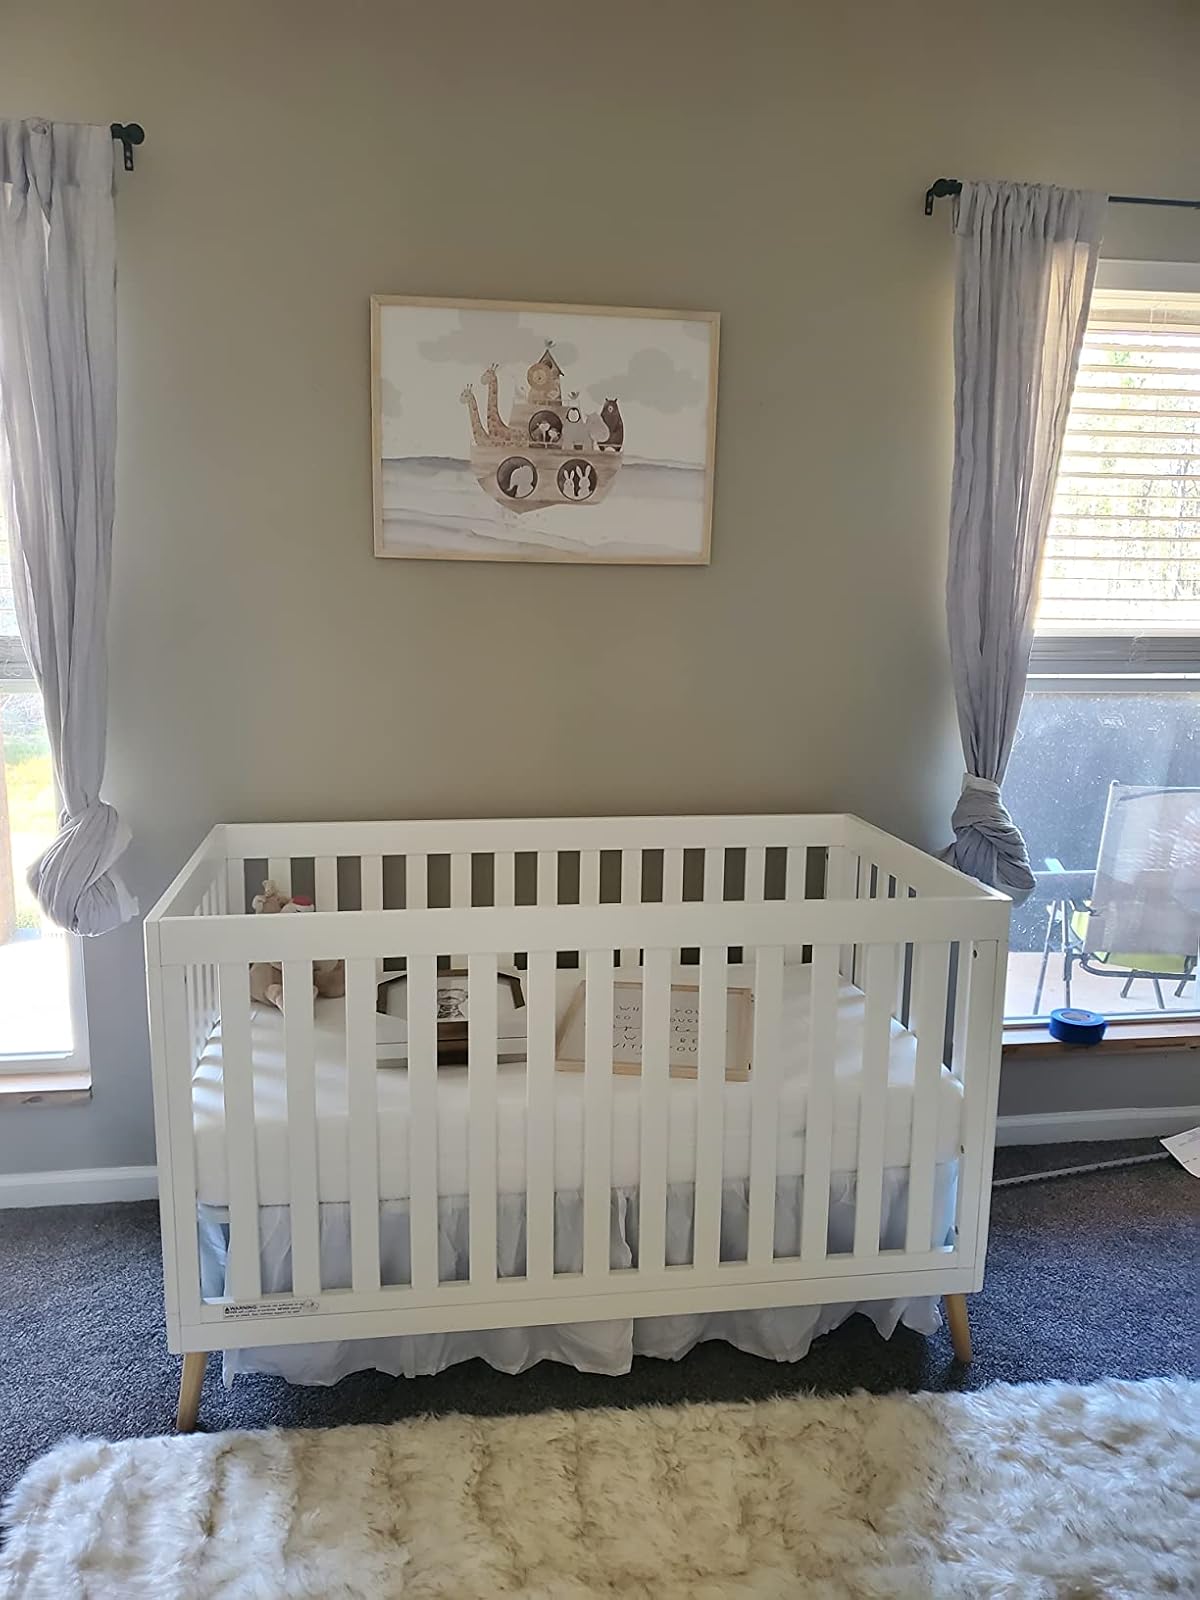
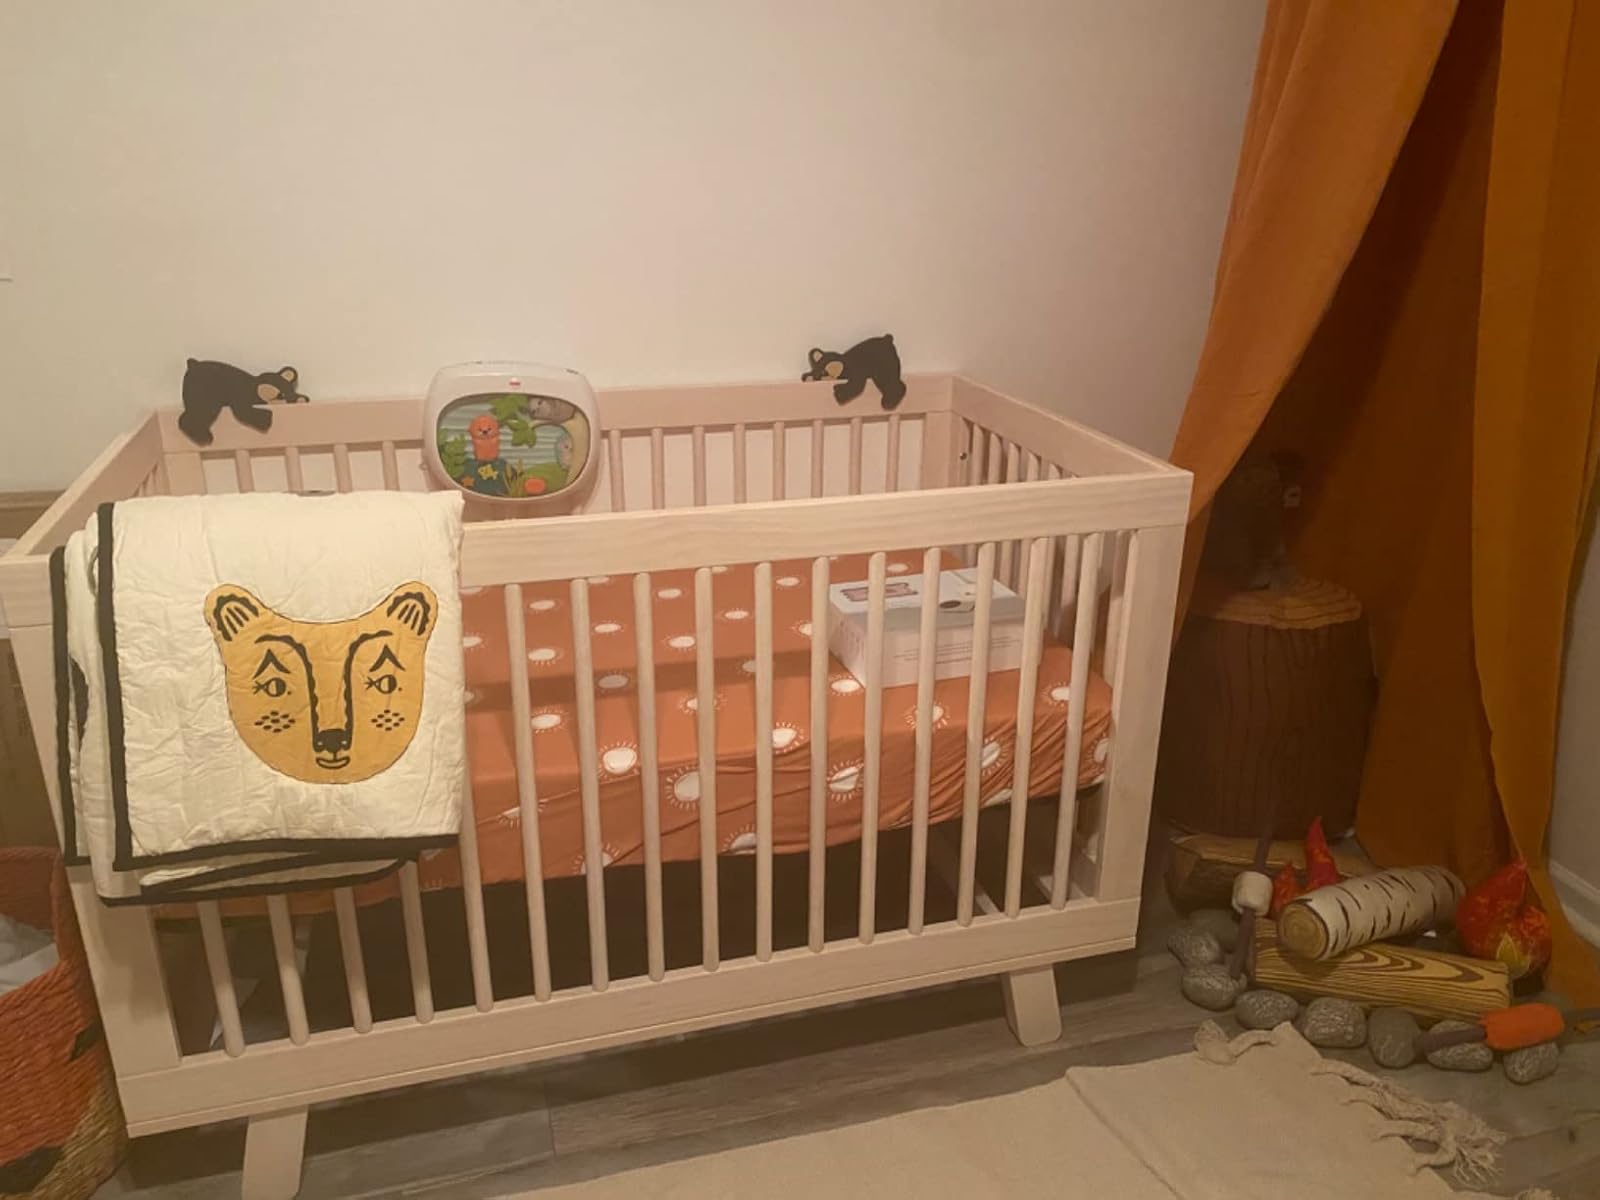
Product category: products_crib
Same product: no